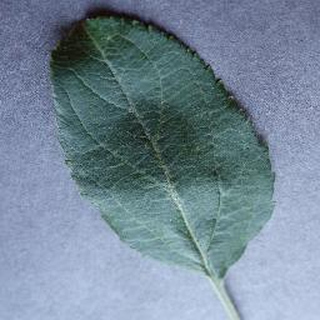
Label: healthy_apple